Vampire Tales

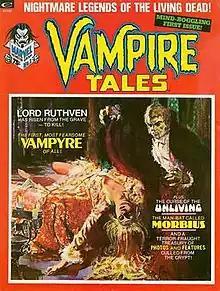
"Vampire Tales" #1 (Aug. 1973). Painted cover by Esteban Maroto.

Vampire Tales was an American black-and-white horror comics magazine published by Magazine Management, a corporate sibling of Marvel Comics. The series ran 11 issues and one annual publication from 1973 to 1975, and featuring vampires as both protagonists and antagonists.